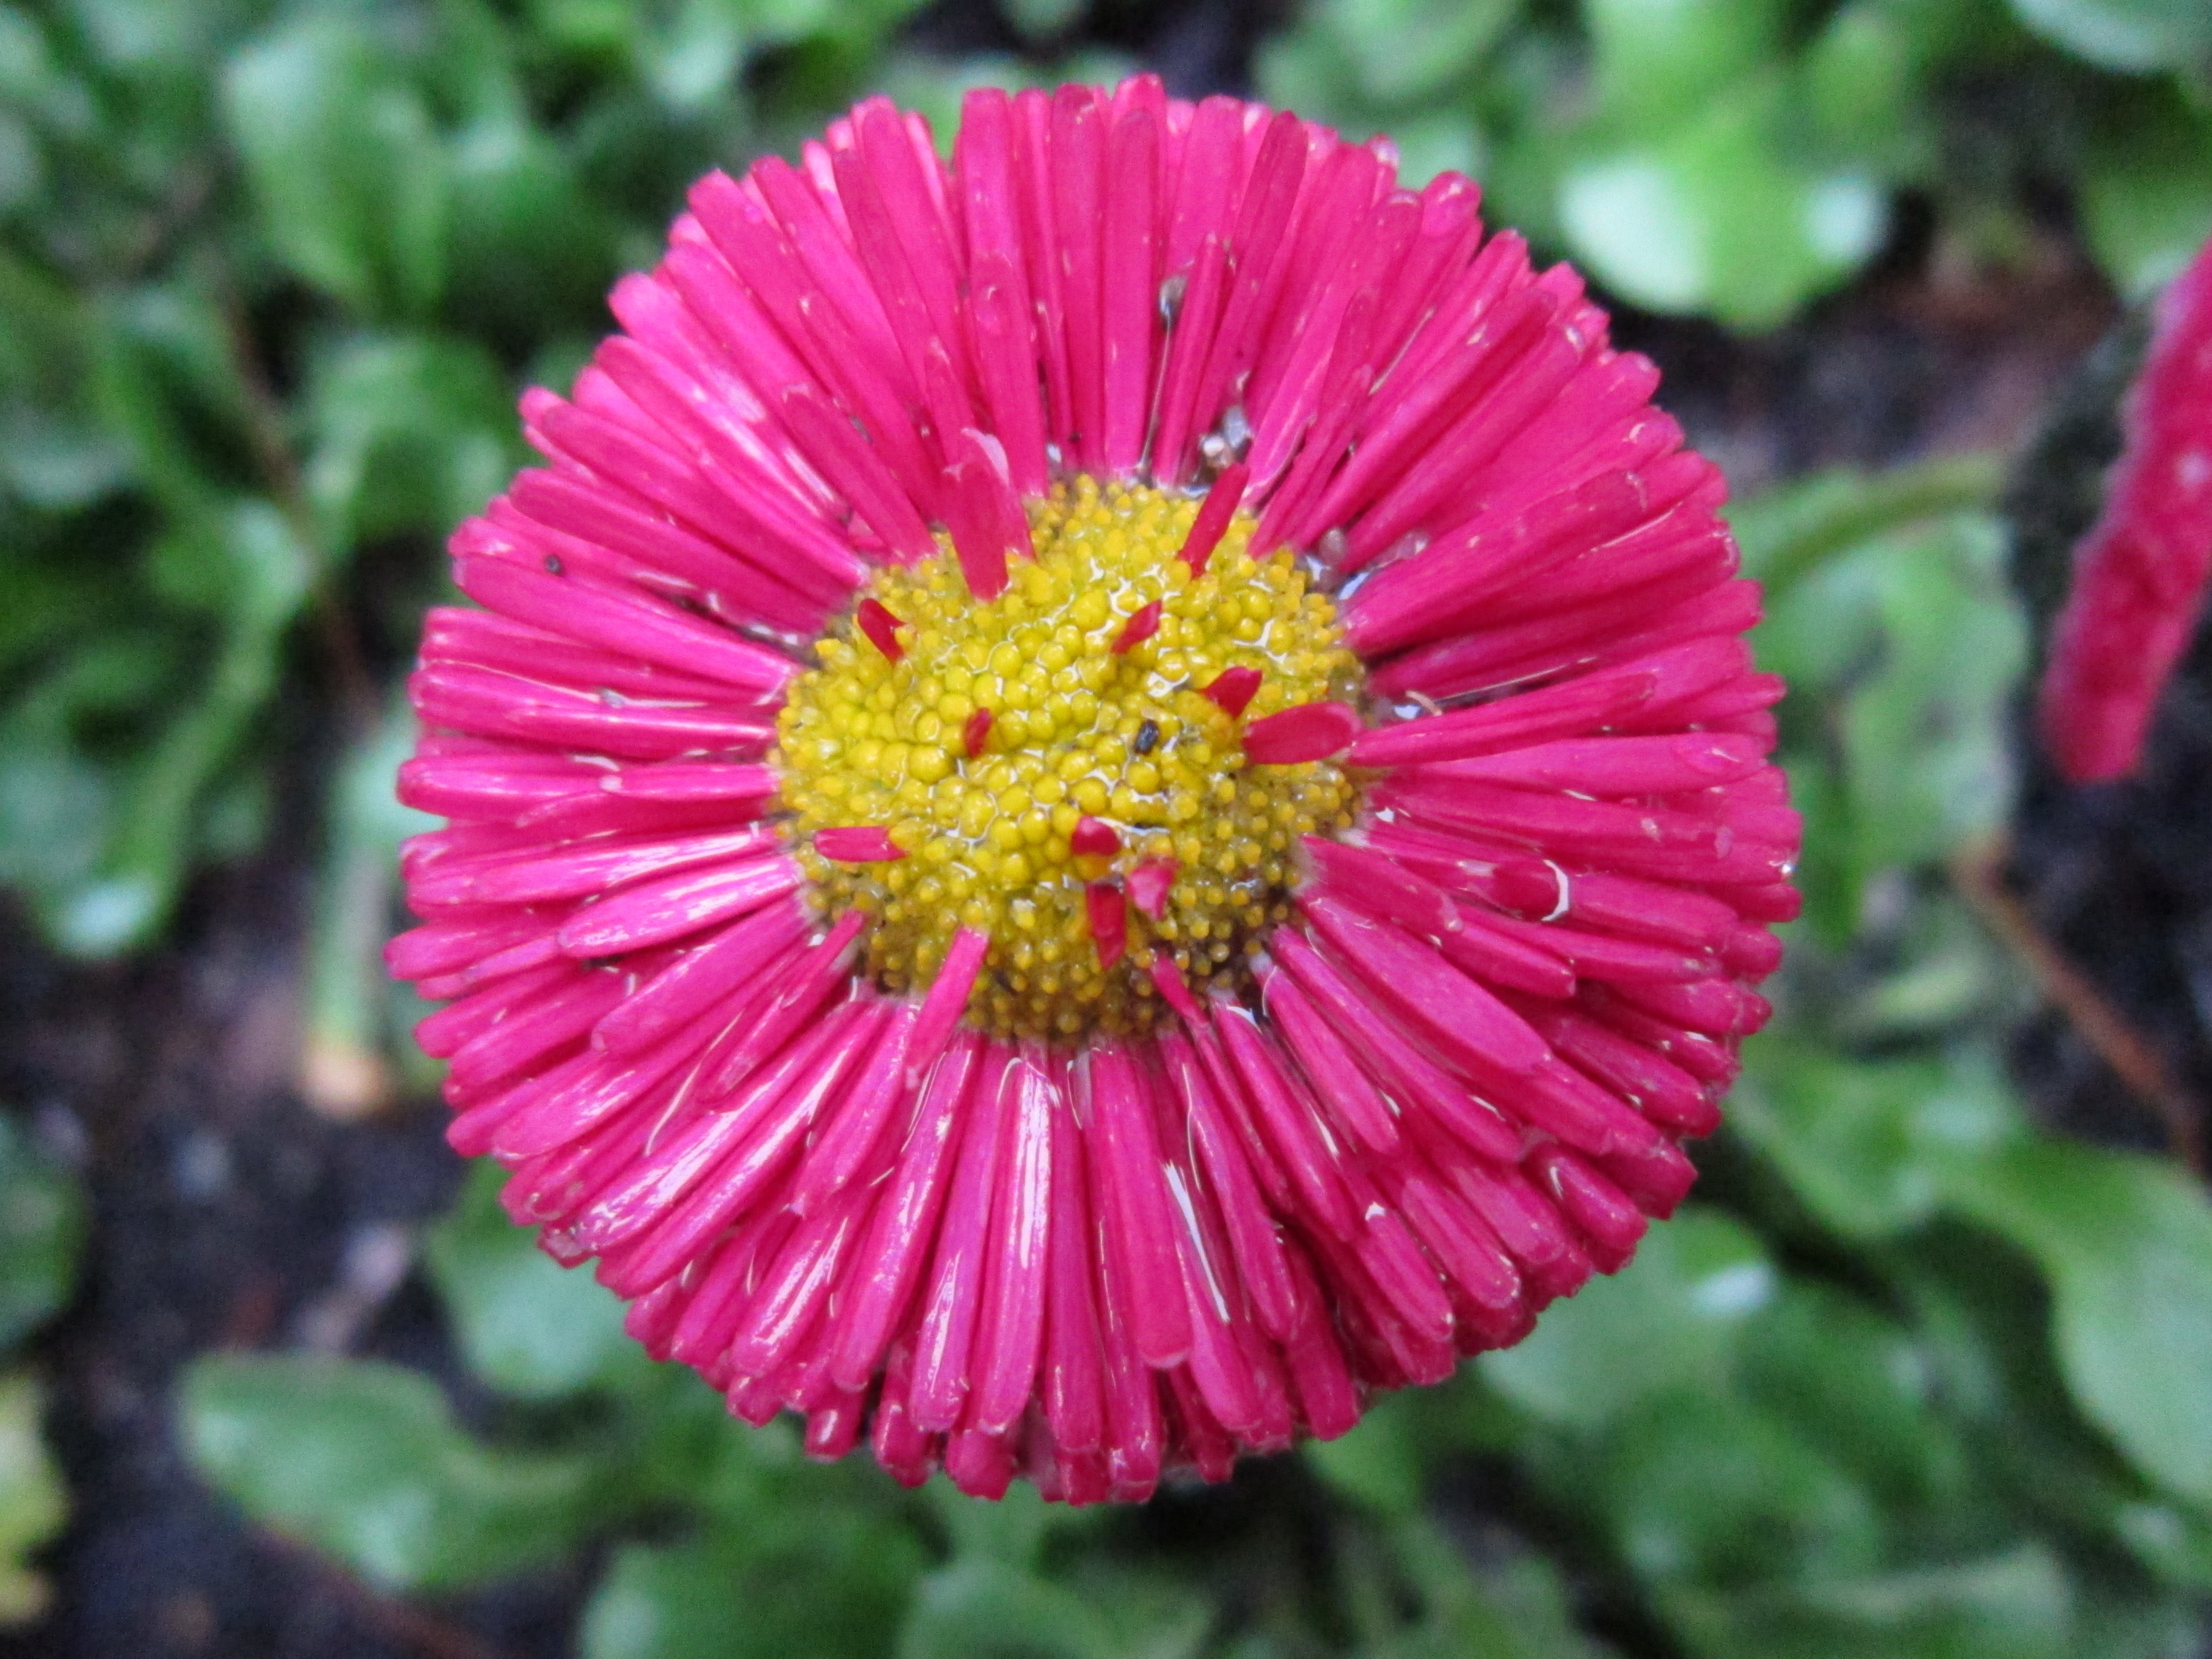
nature, blossom, cold, plant, rain, flower, petal, bloom, wet, daisy, spring, red, botany, garden, flora, wildflower, red flower, aster, macro photography, flowering plant, daisy family, tausendsch n, red daisy, annual plant, land plant